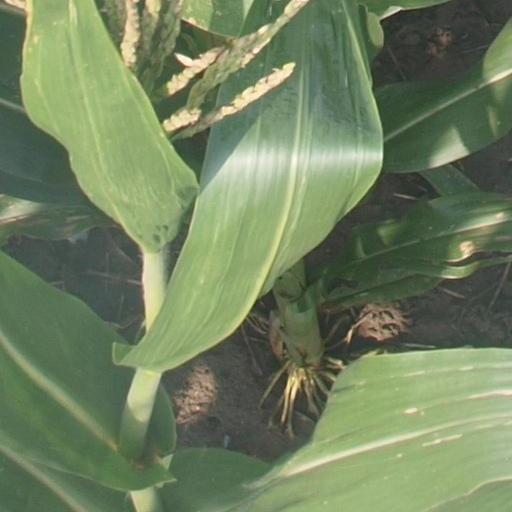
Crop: maize; corn